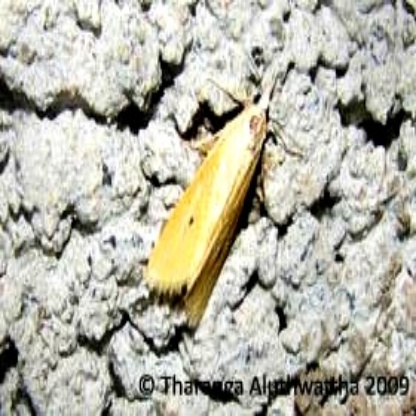
Nhãn: Sâu đục thân (Rice yellow stem borer)